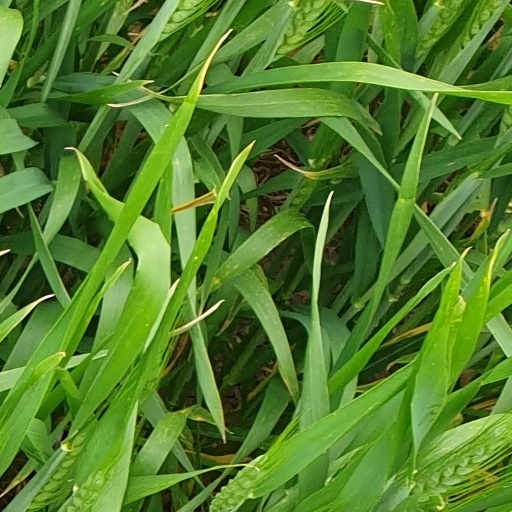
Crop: wheat